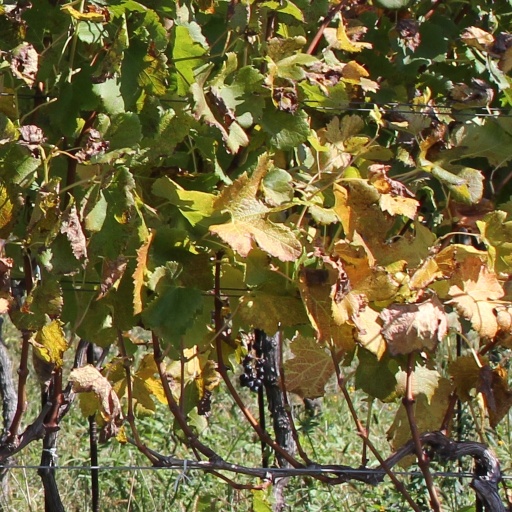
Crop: grape